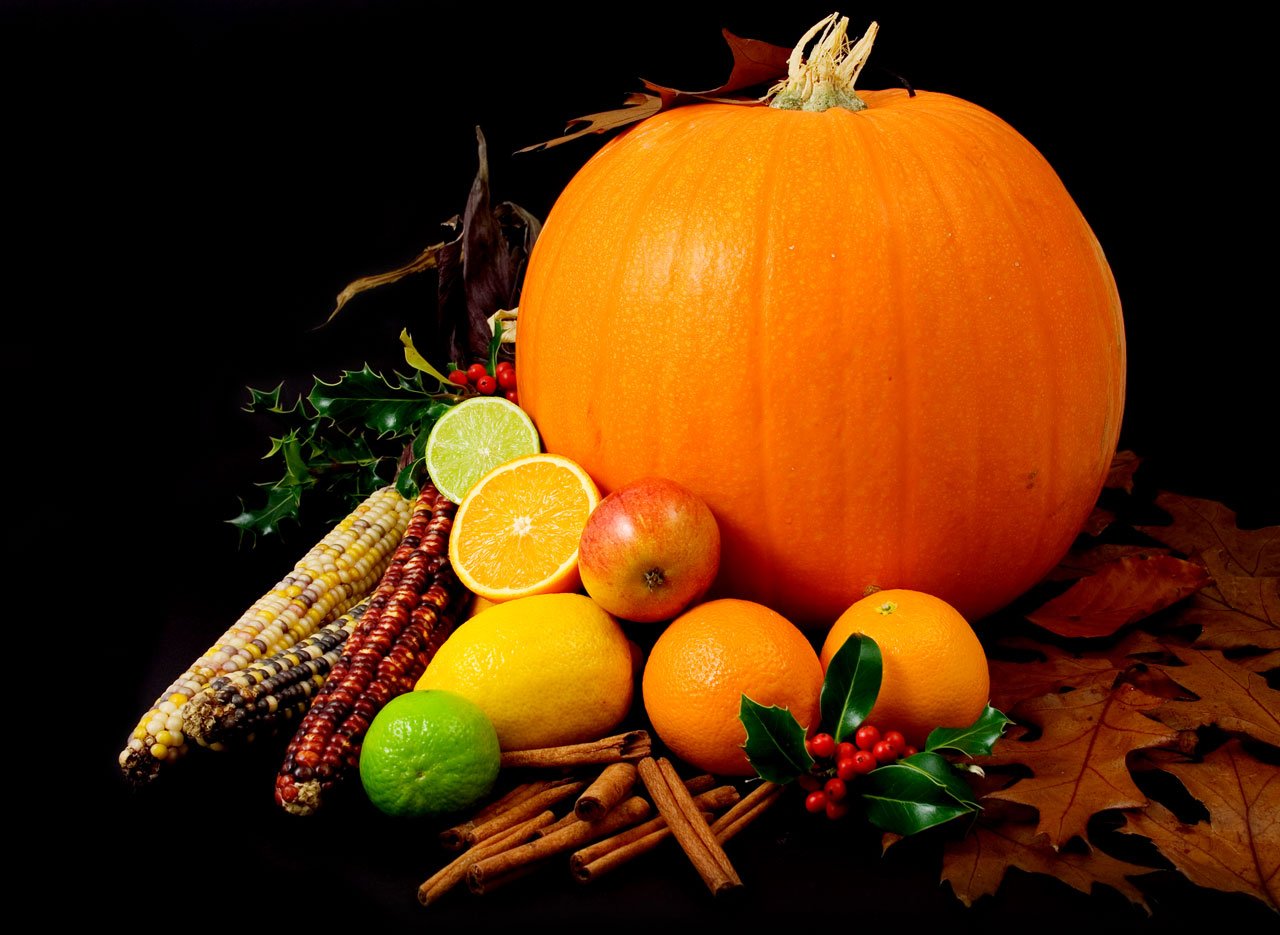
apple, plant, fall, food, produce, vegetable, autumn, pumpkin, halloween, corn, still life, season, painting, gourd, leaves, holly, calabaza, oranges, cucurbita, still life photography